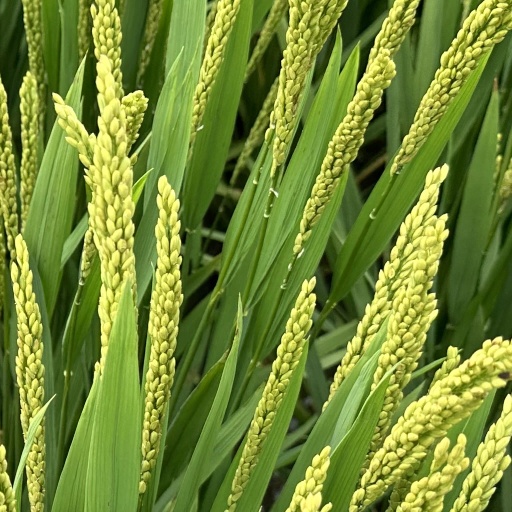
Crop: rice